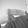
ASL letter: H